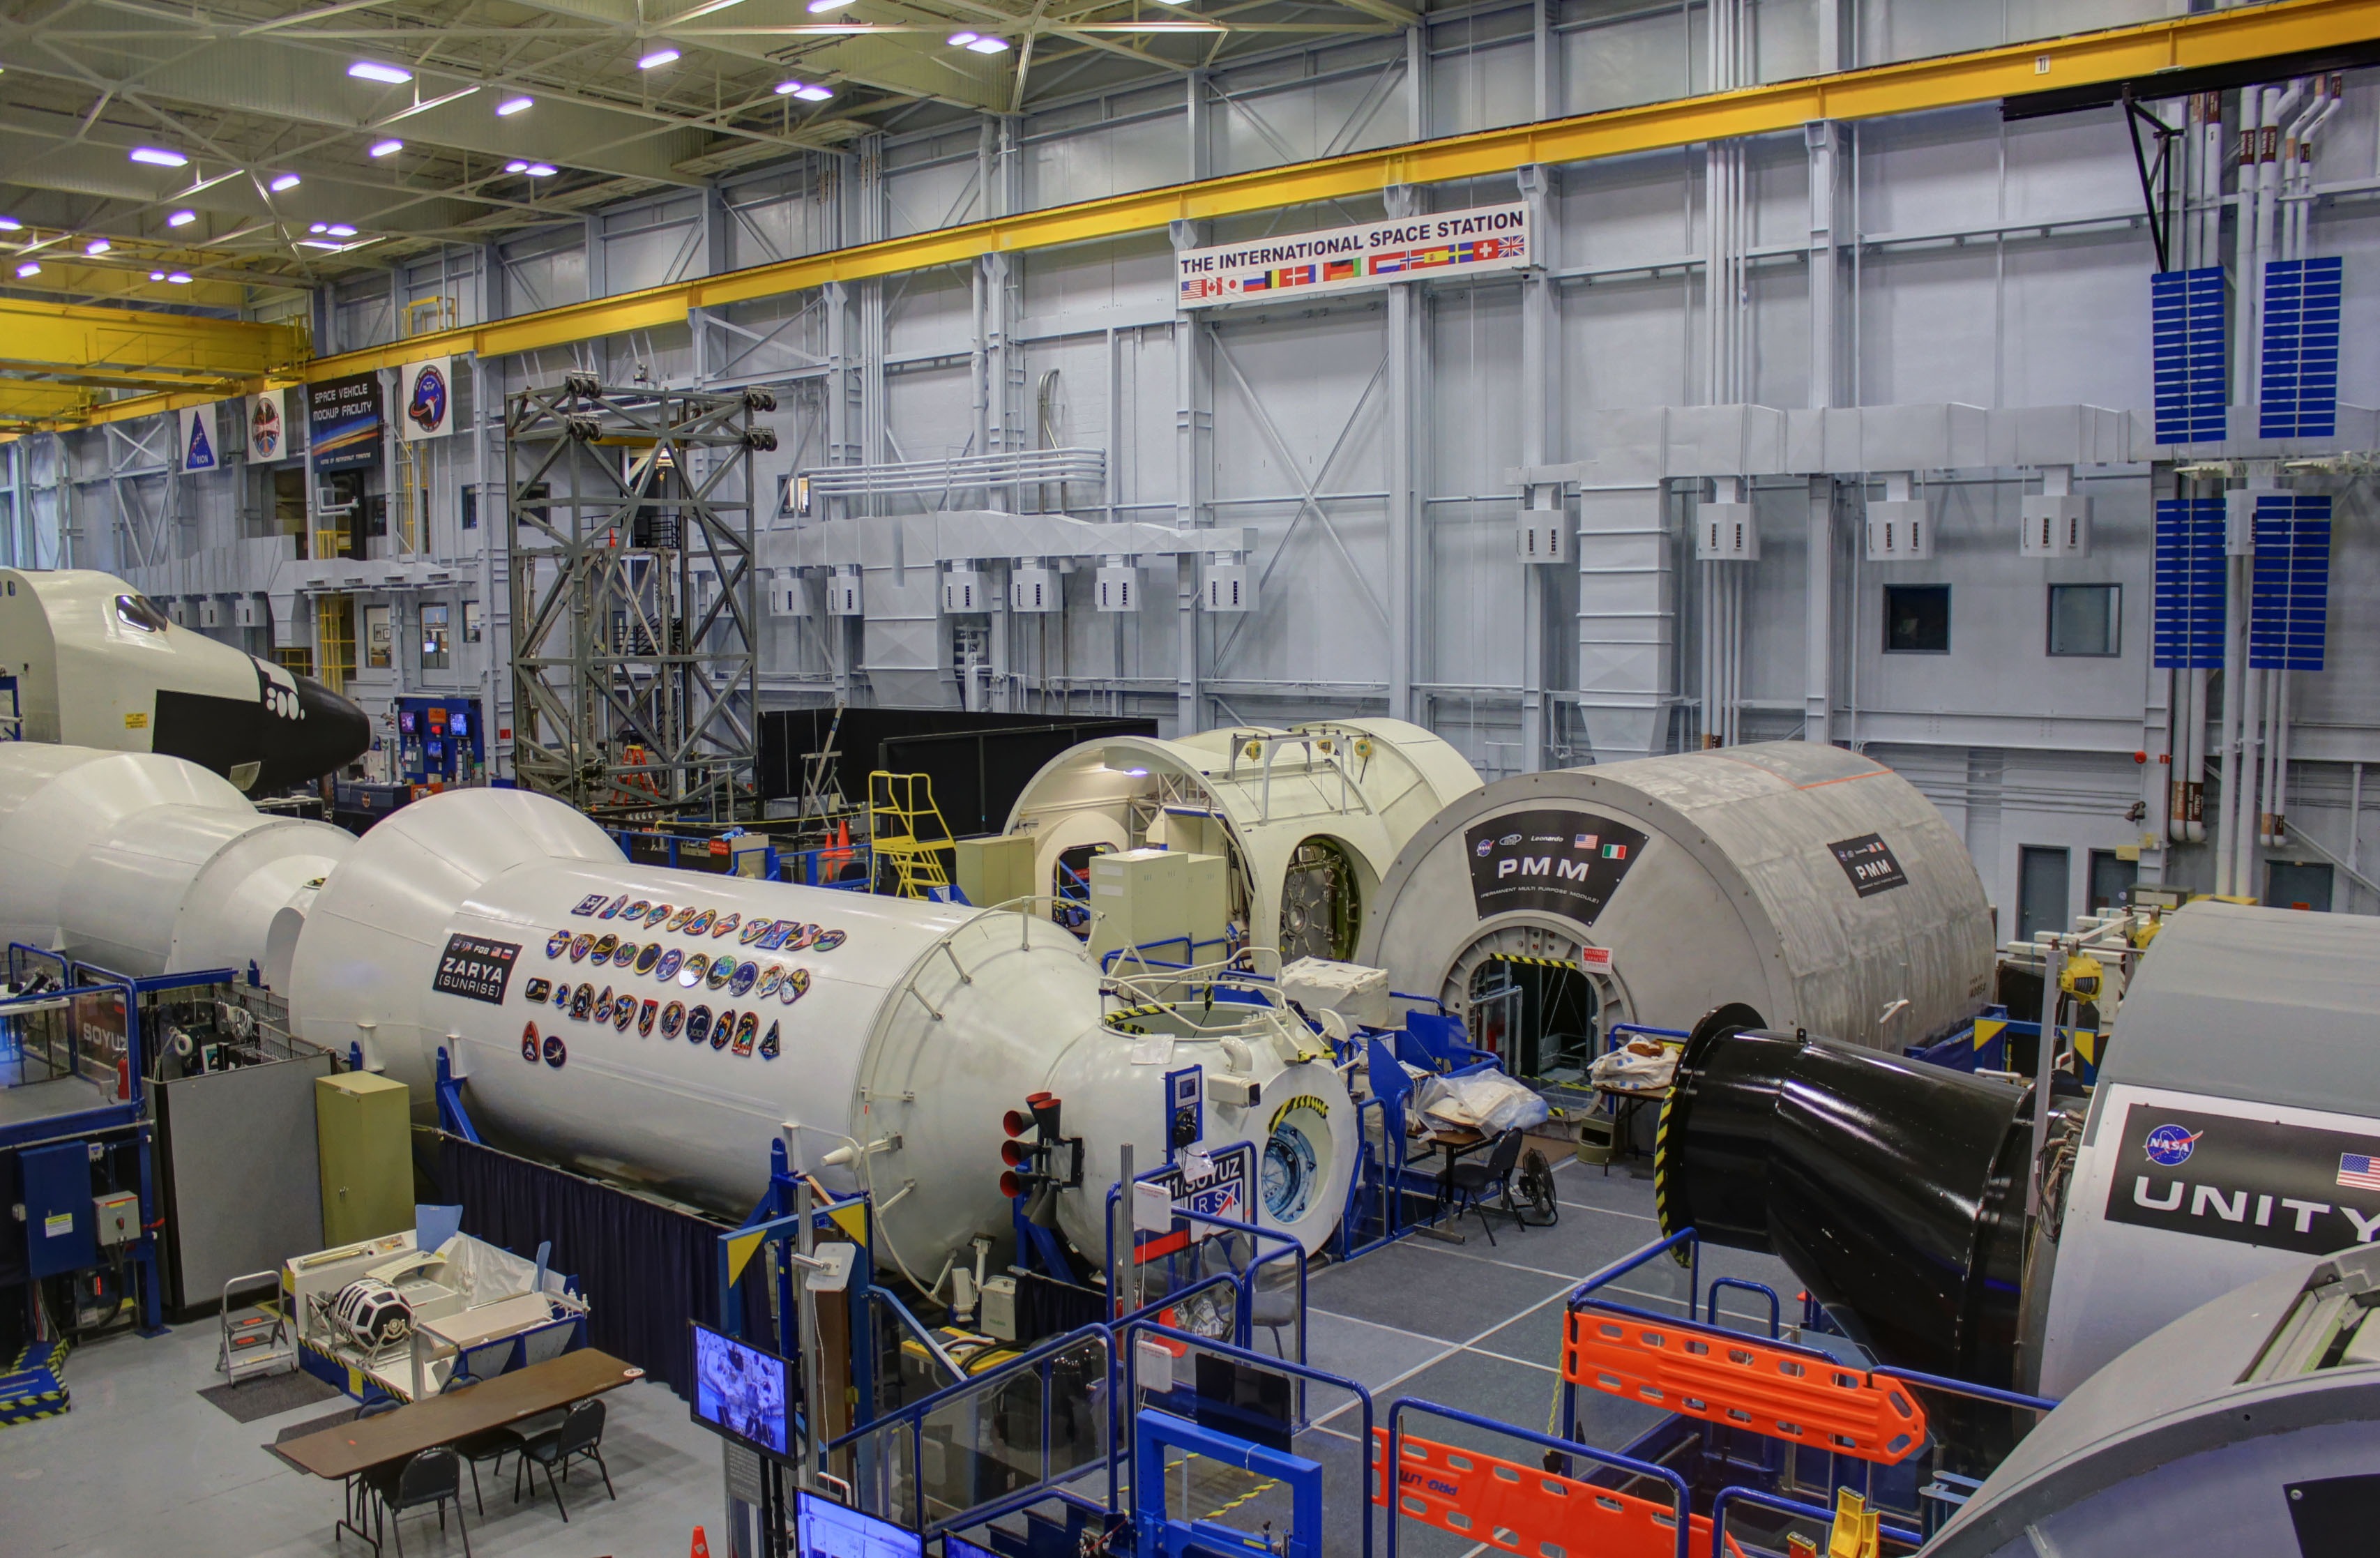
transport, vehicle, usa, machine, factory, industry, nasa, manufacturing, texas, houston, international space station, aerospace engineering, aircraft engine, automobile repair shop, pumping station, iss training module